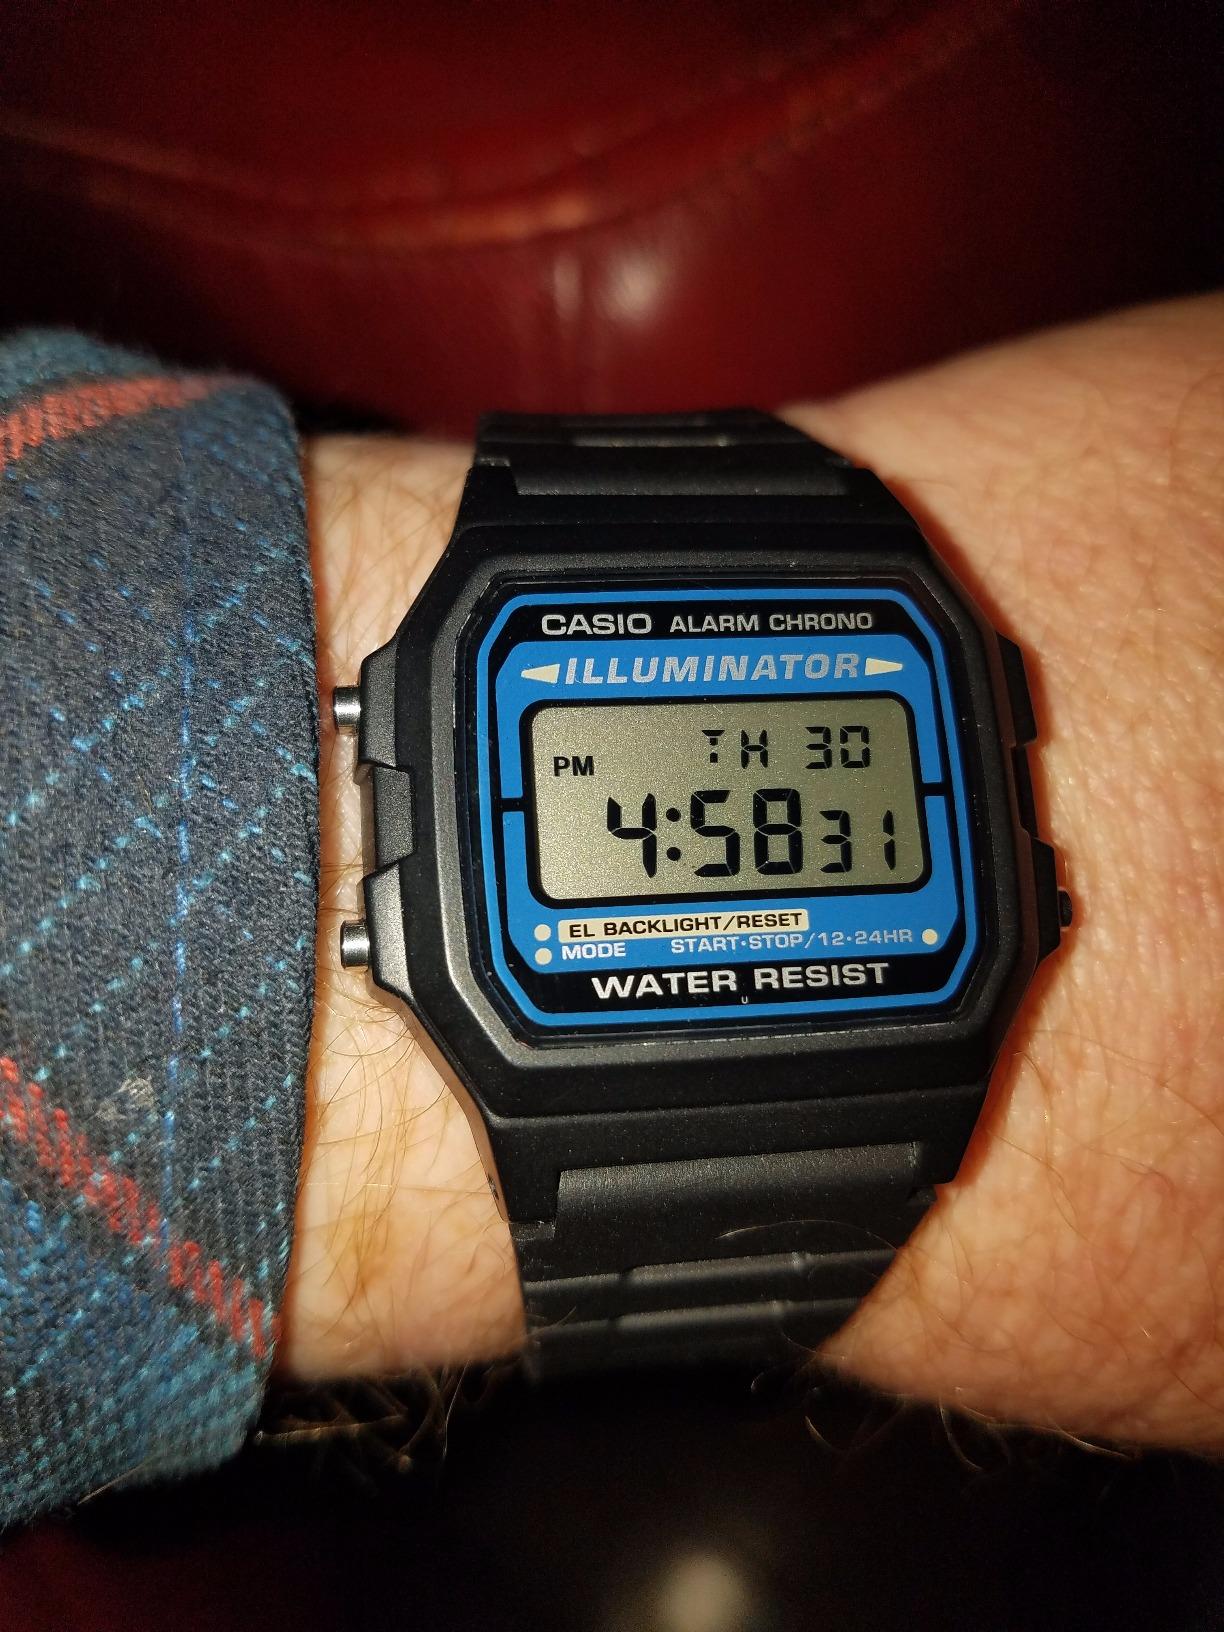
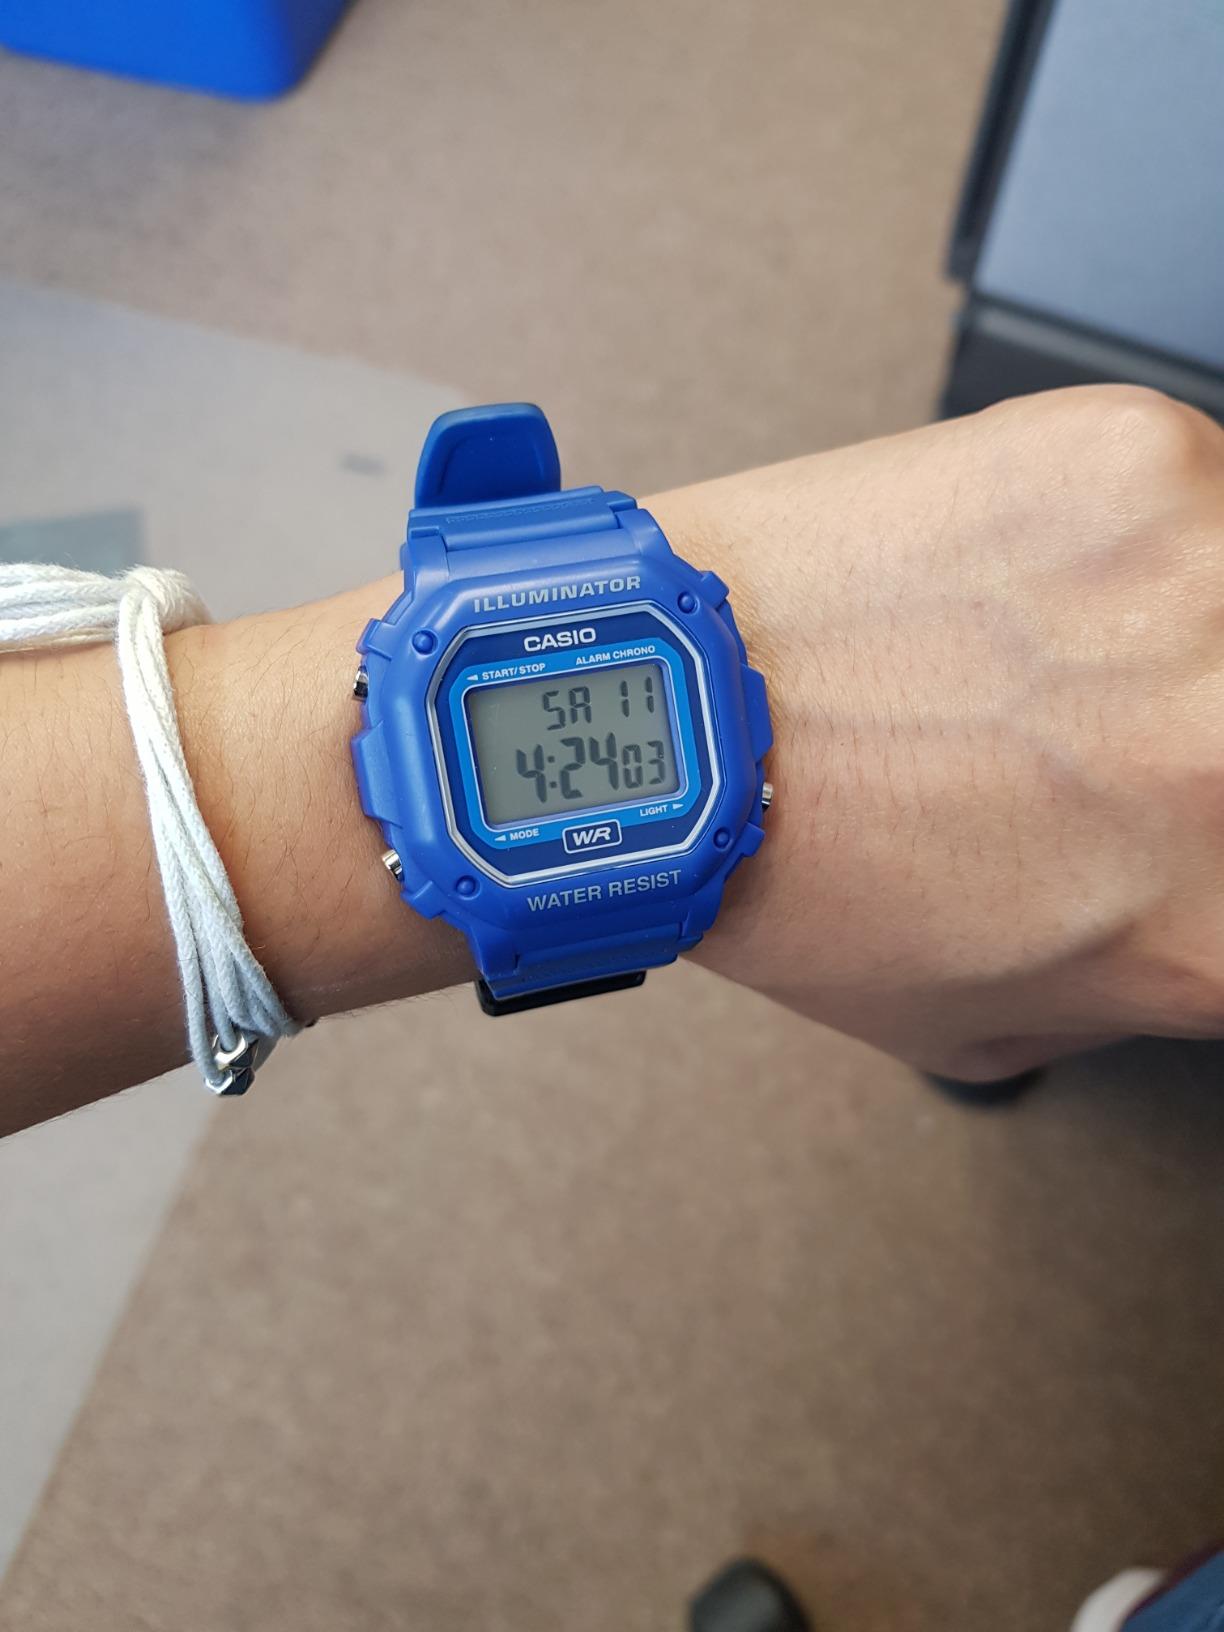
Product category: accessories_watch
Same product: no